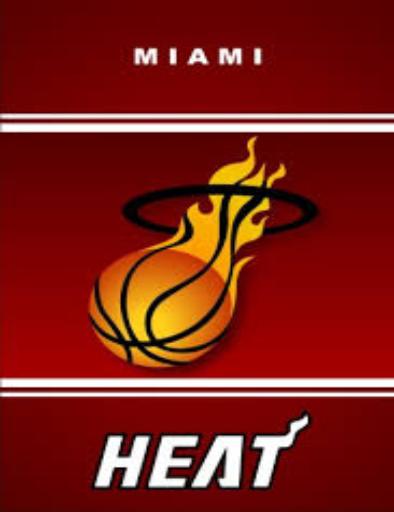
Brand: Heat-2
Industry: Clothes